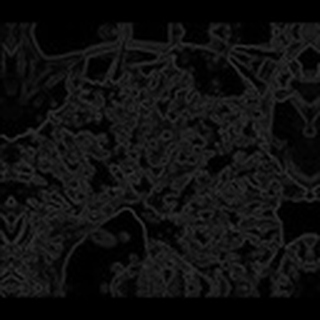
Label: cotton_powdery_mildew